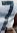
Number: 7